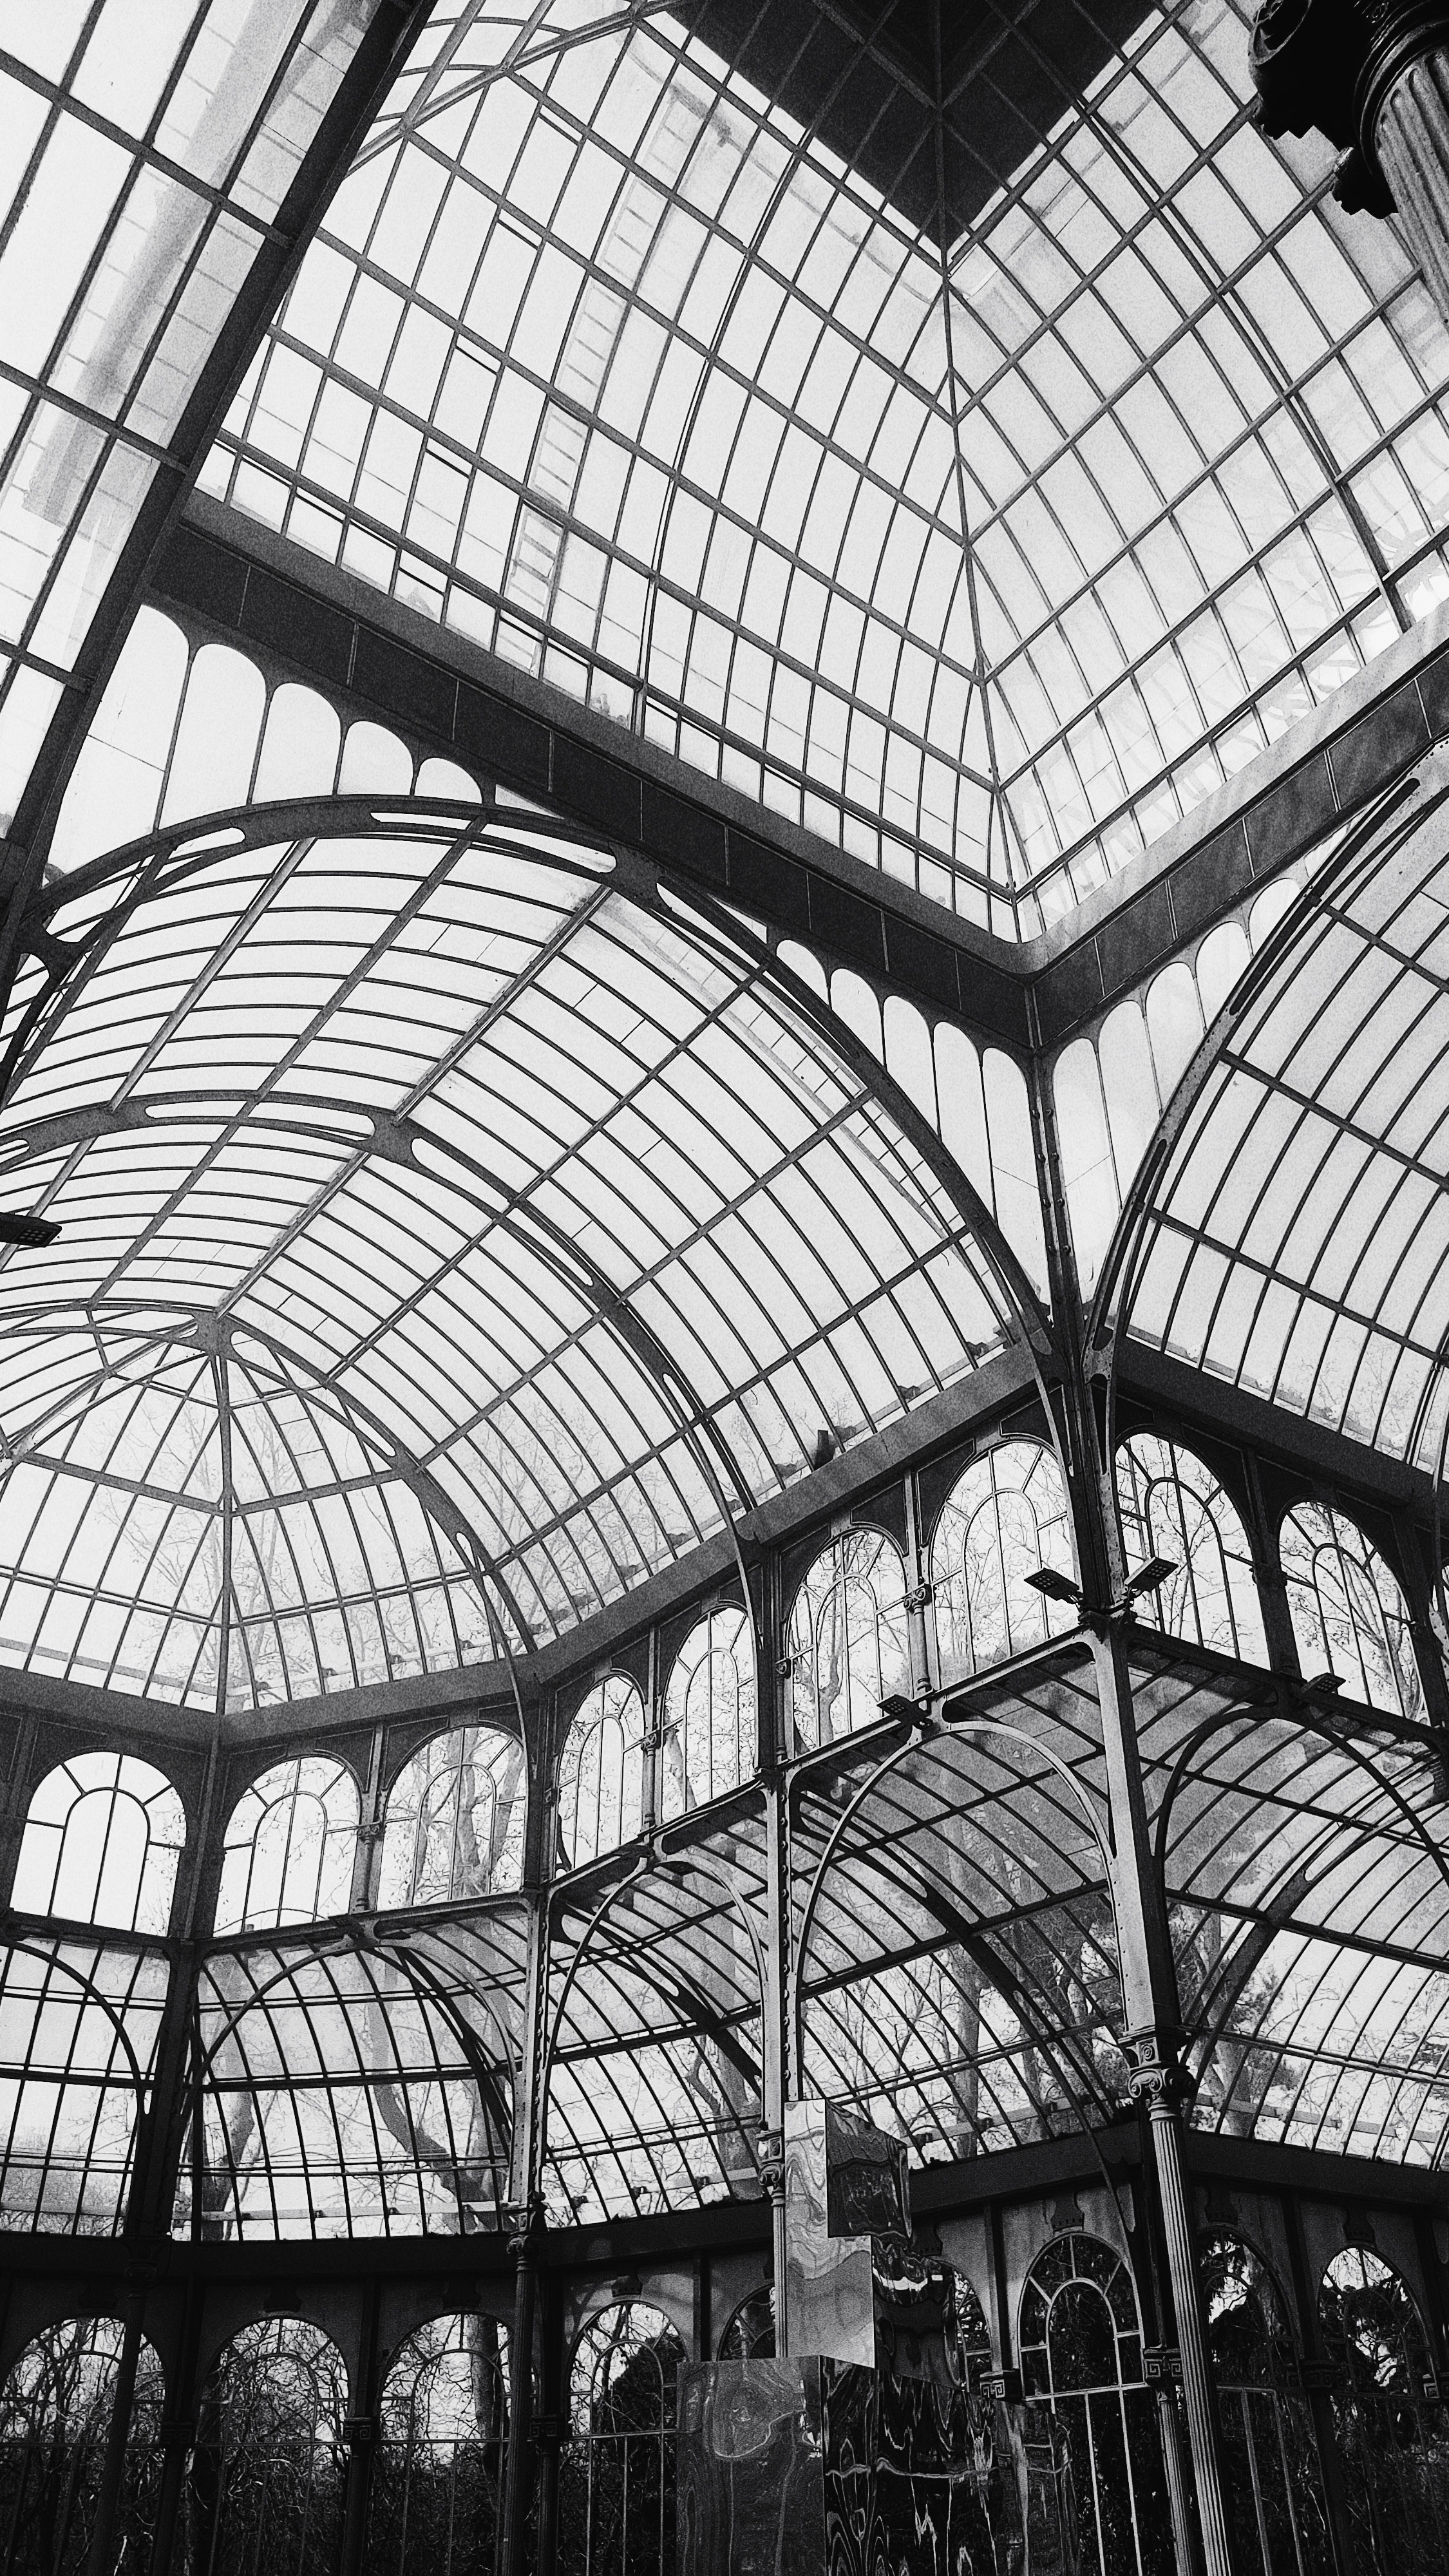
natural, architecture, shade, fixture, line, symmetry, glass, Tints and shades, ceiling, roof, pattern, metal, building, Roof lantern, beam, monochrome, dome, monochrome photography, design, steel, daylighting, mesh, sky, arch, city, building material, art, facade, window, outdoor structure